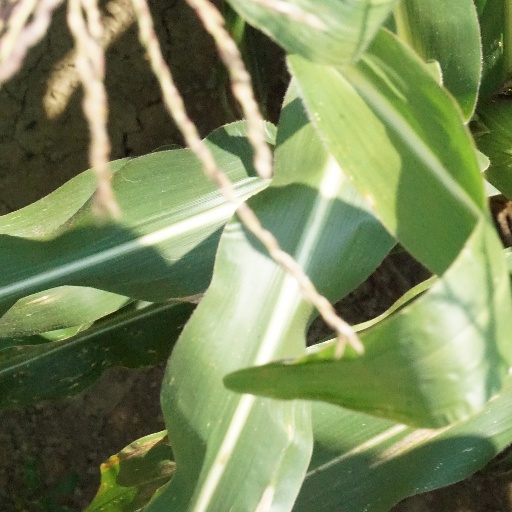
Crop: maize; corn